Interior of a Romanesque Church (J. M. W. Turner)

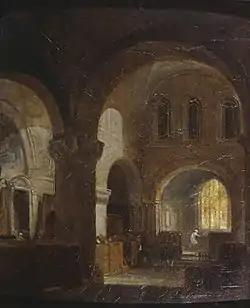
"Interior of a Romanesque Church" (-1800) by Turner

Interior of a Romanesque Church is an oil on mahogany painting by J. M. W. Turner, painted –1800. It depicts the interior of a medieval church in the romanesque style. It is held at the Tate Gallery, in London.